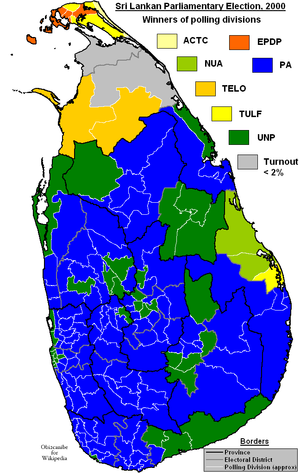
Les élections législatives srilankaises de 2000 ont été convoquées par la présidente Chandrika Kumaratunga le 10 octobre 2000.